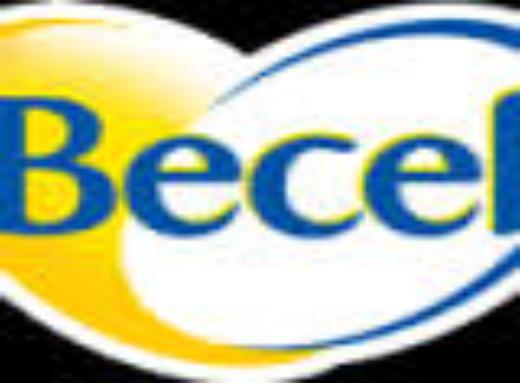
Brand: Becel
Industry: Food